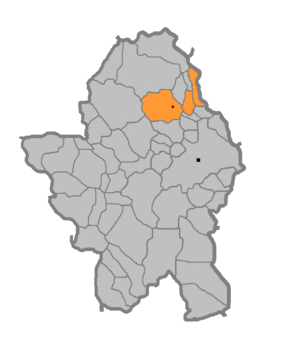
Dragočaj est une localité de Bosnie-Herzégovine. Elle est située sur le territoire de la Ville de Banja Luka, dans la République serbe de Bosnie. Selon les premiers résultats du recensement bosnien de 2013, elle compte 2 474 habitants.